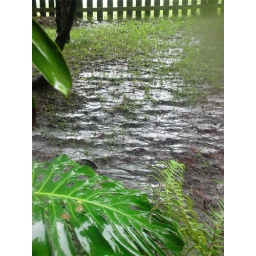
What happens to your front yard when you live in a street with no gutters or storm water drains.